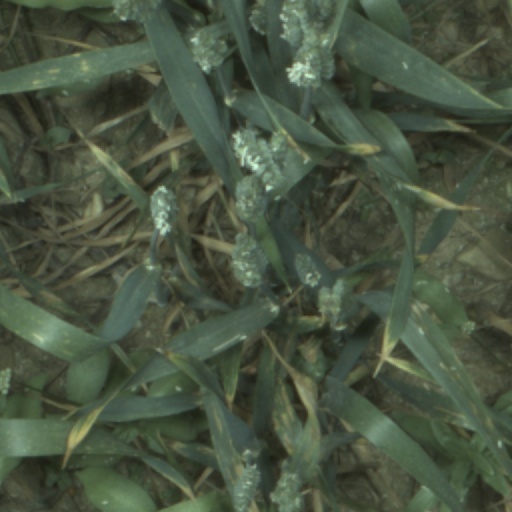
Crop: wheat